Texture (geology)

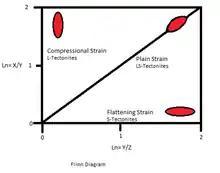
Flinn Diagram showing degree of stretching, or lineation (L) versus flattening, or foliation (S)

Linear structures in a rock may arise from the intersection of two foliations or planar structures, such as a sedimentary bedding plane and a tectonically induced cleavage plane. The degree of lineation compared with the degree of foliation for certain strain markers in deformed rocks are commonly plotted on a Flinn diagram.